Rambha Rambabu

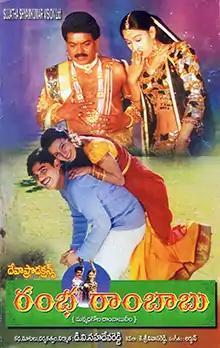
DVD cover

Rambha Rambabu is a 1990 Telugu-language fantasy comedy film, produced by G. Mattayya and M. S. R. Prasad under the Sri Lakshmi Durga Movies banner and directed by Relangi Narasimha Rao. It stars Rajendra Prasad, Chandra Mohan and Parijaata, with music composed by Madhavapedhi Suresh. The film was recorded as a "Hit" at the box office. The film is based on Tamil film "Rambaiyin Kaadhal" (1956).